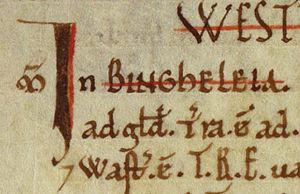
Chronologie de l'économie
Le Domesday Book, en français Livre du Jugement Dernier, est l’enregistrement du grand inventaire de l’Angleterre terminé en 1086, réalisé pour Guillaume le Conquérant, l’équivalent de nos jours d’un recensement national.